Zvenigorodskaya

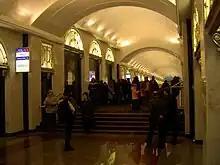

The Zvenigorodskaya station on the Frunzensko-Primorskaya Line and the Pushkinskaya station on the Kirovsko-Vyborgskaya Line are connected by a foot tunnel. This is the first transfer foot tunnel in the Saint Petersburg Metro, to be constructed after a long break. The previous transfer tunnel was built 18 years earlier at the Sadovaya station and opened in December 1991. The design of the new tunnel incorporated innovative techniques for the underground railway system.